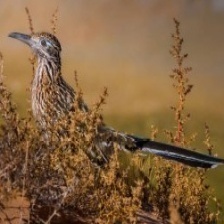
Species: ROADRUNNER
Scientific name: GEOCOCCYX